Heidi Klum

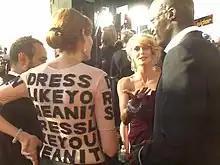
"Project Runway" season three finalist Laura Bennett interviews Klum and Seal at the 59th Emmy Awards.

In December 2004, Klum became the host, judge and executive producer of the reality show "Project Runway" on the U.S. cable television channel Bravo (airing on Lifetime television beginning in 2009), in which fashion designers compete for the opportunity to show their line at New York Fashion Week and receive money to launch their own fashion line. She received an Emmy Award nomination for the show for each of the first four seasons. In 2008, Klum and "Project Runway" received a Peabody Award, the first time a reality show won the award. Klum was nominated for an Emmy in 2008 for "outstanding host of a reality or reality-competition show" for "Project Runway", the first year that category was recognized by the Emmys. Klum has been the host, judge and co-producer of "Germany's Next Topmodel", the German version of the internationally successful reality television show, since 2006. All twelve seasons aired on the German TV station ProSieben. In 2013, Klum, along with her co-host Tim Gunn won an Emmy Award for Outstanding Host for a Reality or Reality-Competition Program. On 7 September 2018, it was confirmed that Klum, along with Tim Gunn would not be returning to "Project Runway" for a 17th season on Bravo as they both signed a deal to helm another fashion competition show on Amazon Prime Video. The series, "Making the Cut", premiered in March 2020 on Amazon Prime Video. The series final season premiered in August 2022. On 3 January 2025, it was announced Klum would return to host "Project Runway" for the series' twenty-first season.